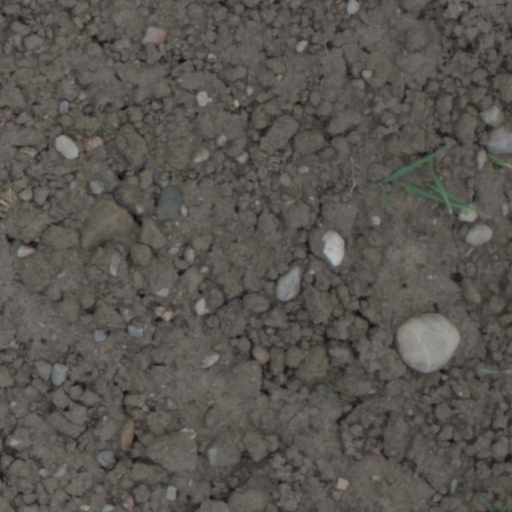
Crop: wheat